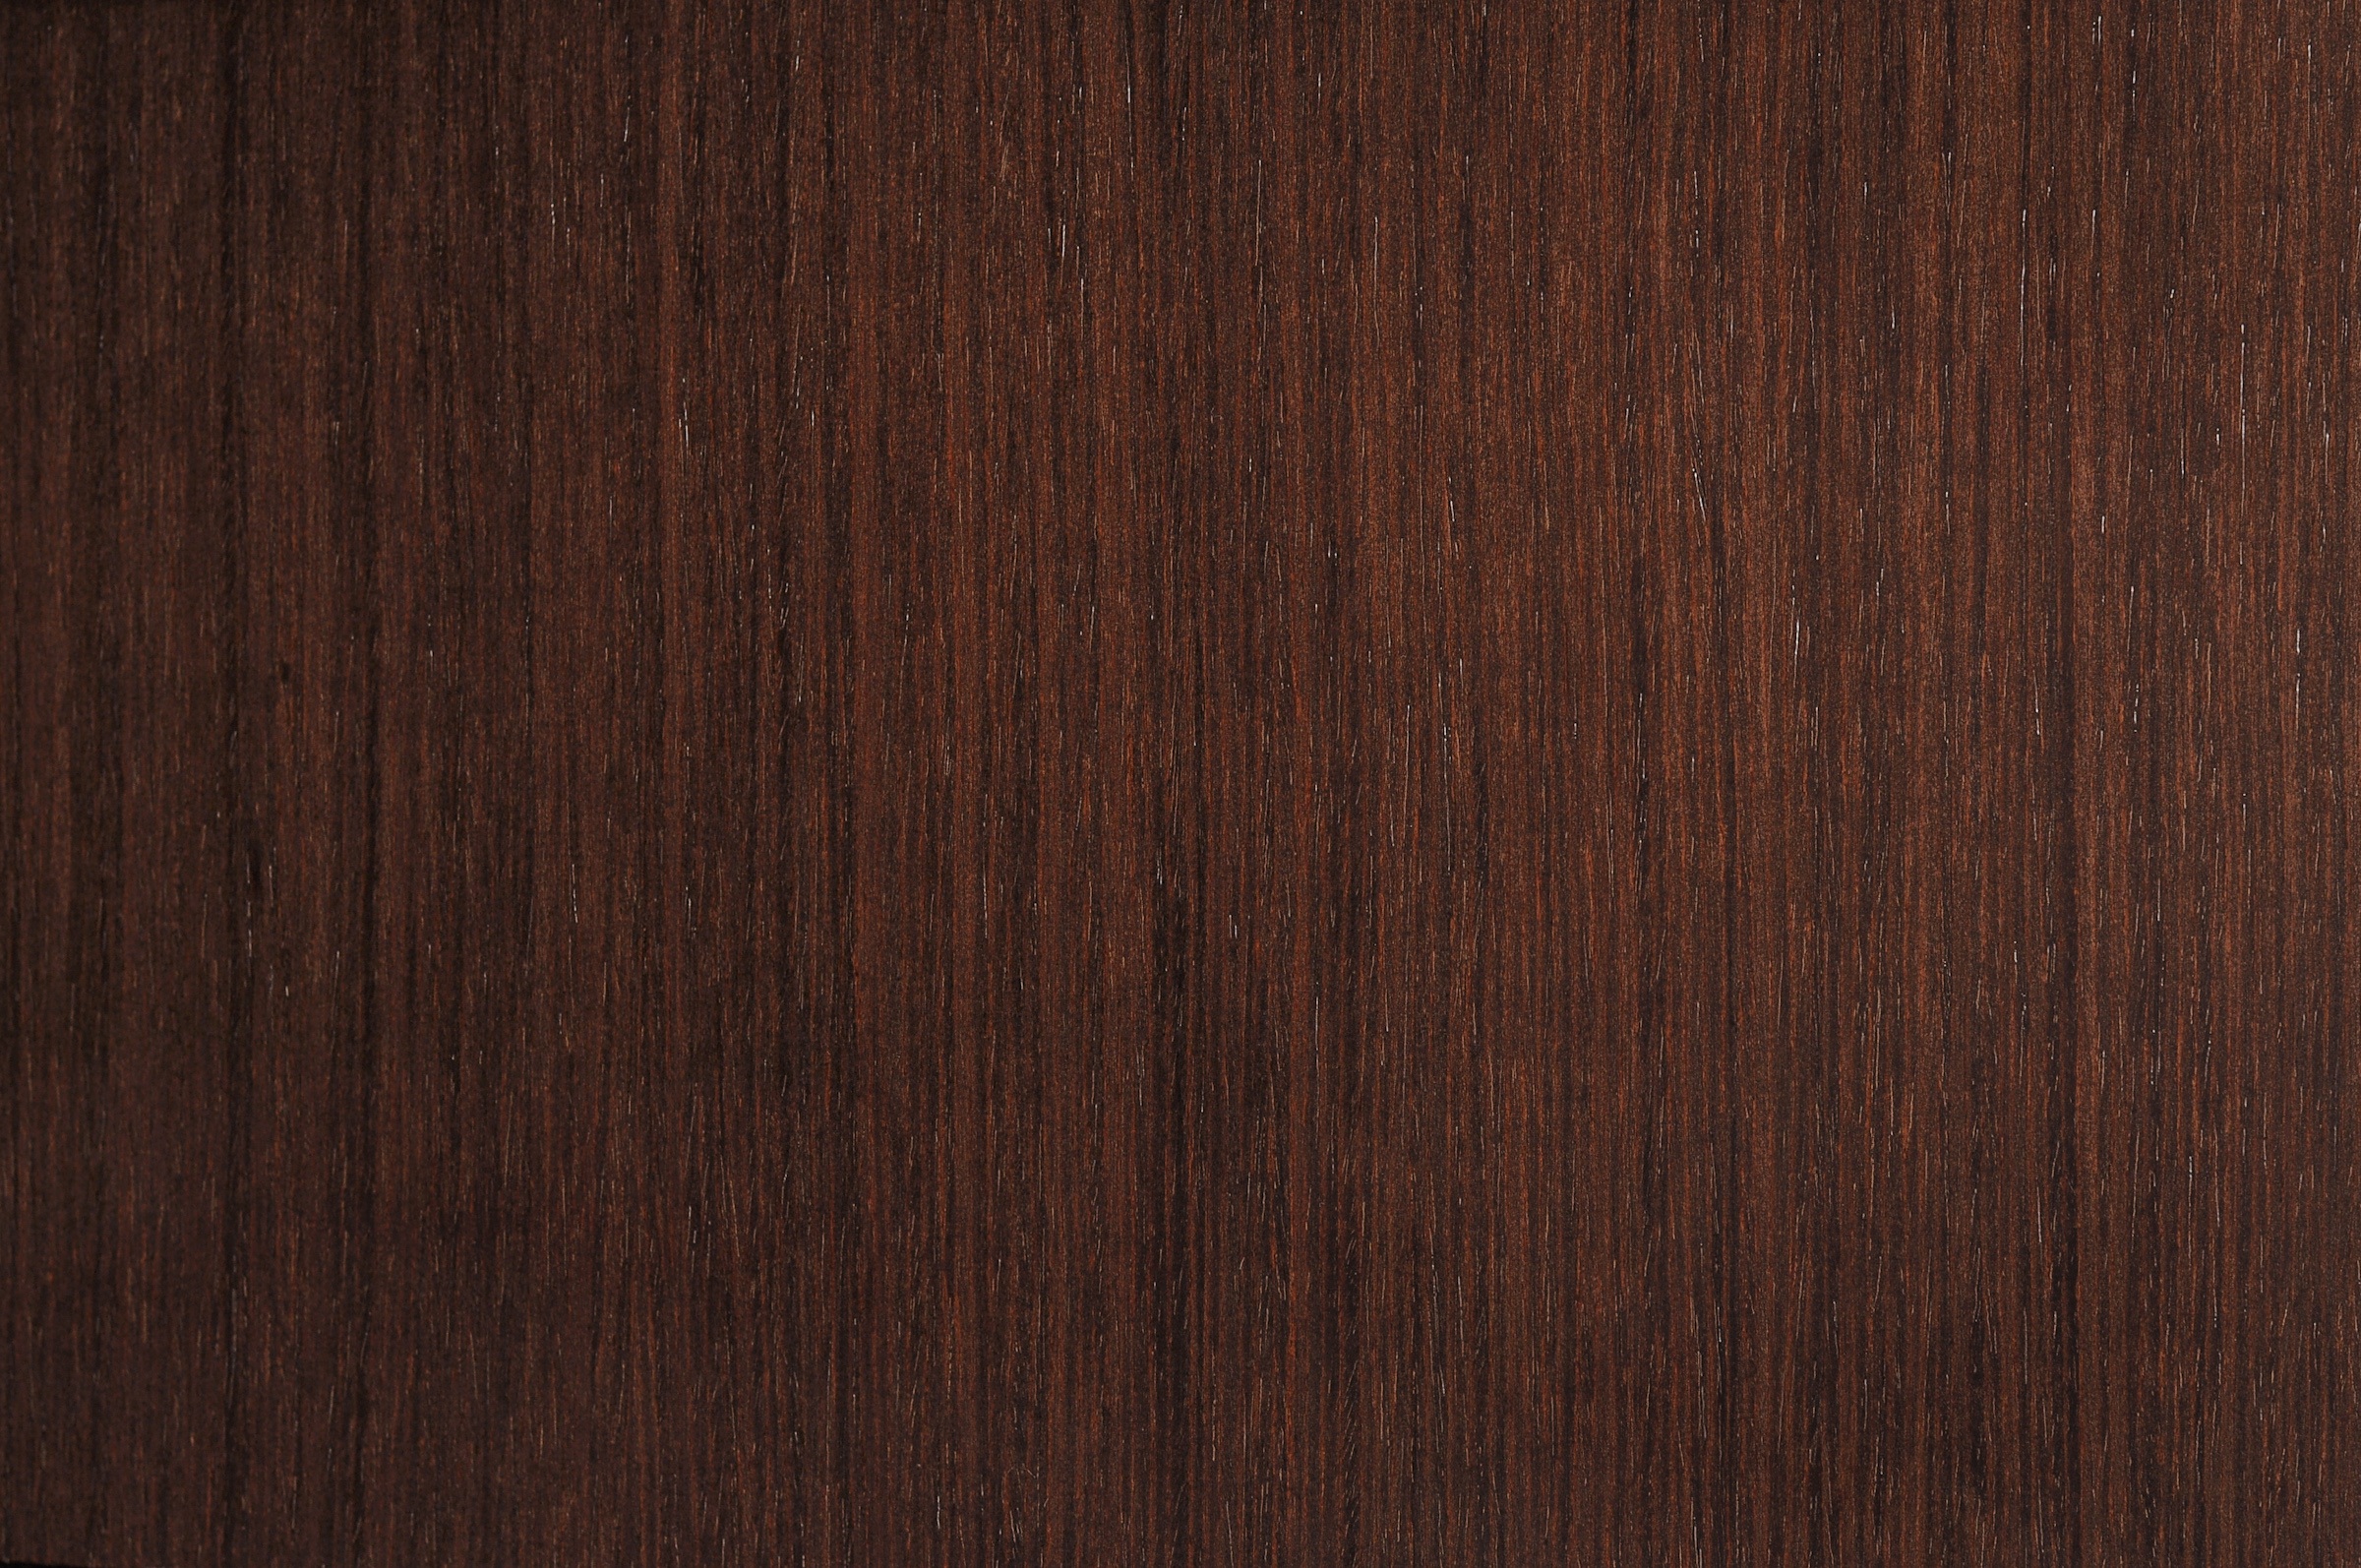
wood, texture, plank, floor, dark, clear, smooth, brown, background, hardwood, marron, flooring, plywood, wood flooring, varnish, laminate flooring, wood stain